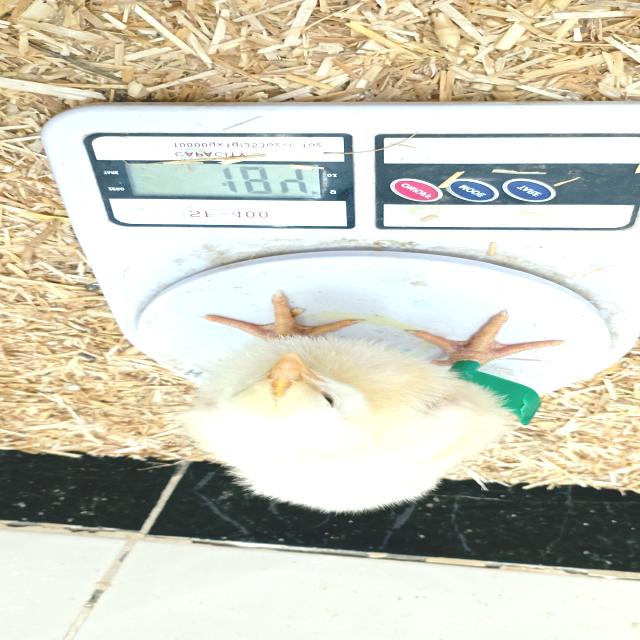
Weight: 184 g